SBB Ae 6/6

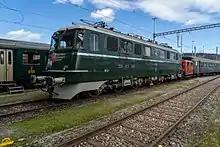
Ae 6/6 11407 Aargau in Brugg

In 1999, all 120 locomotives were assigned to the SBB cargo division (SBB Cargo) following the internal reorganisation of the SBB. The Ae 6/6 is still a very reliable locomotive for freight traffic.